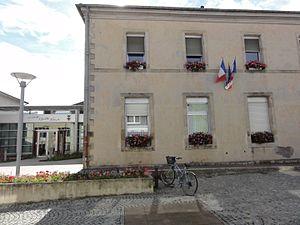
Blainville-sur-l'Eau (M-et-M) mairie
Blainville-sur-l'Eau est une commune française située dans le département de Meurthe-et-Moselle en région Grand Est.